Avdiivka Coke Plant

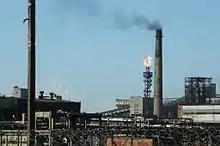
Avdiivka Coke Plant in 2012

The plant was constructed in 1963 by the Ukrainian Soviet Socialist Republic to fulfil the coke needs of the nearby Mariupol Steel Works as well as the availability of coal from local mines. Originally opening with 1 coke battery, this expanded to nine by 1980 with investment from the Soviet Union. By 1988, 100 million tons of coke had been produced making it a major coke producer in Europe. In 1993, as Ukraine gained independence, the plant was privatised as the Open Joint Stock Company 'Avdeevskiy Coke-processing Works'.